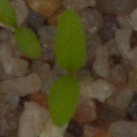
Label: common_chickweed